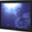
Label: television